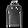
Label: Pullover